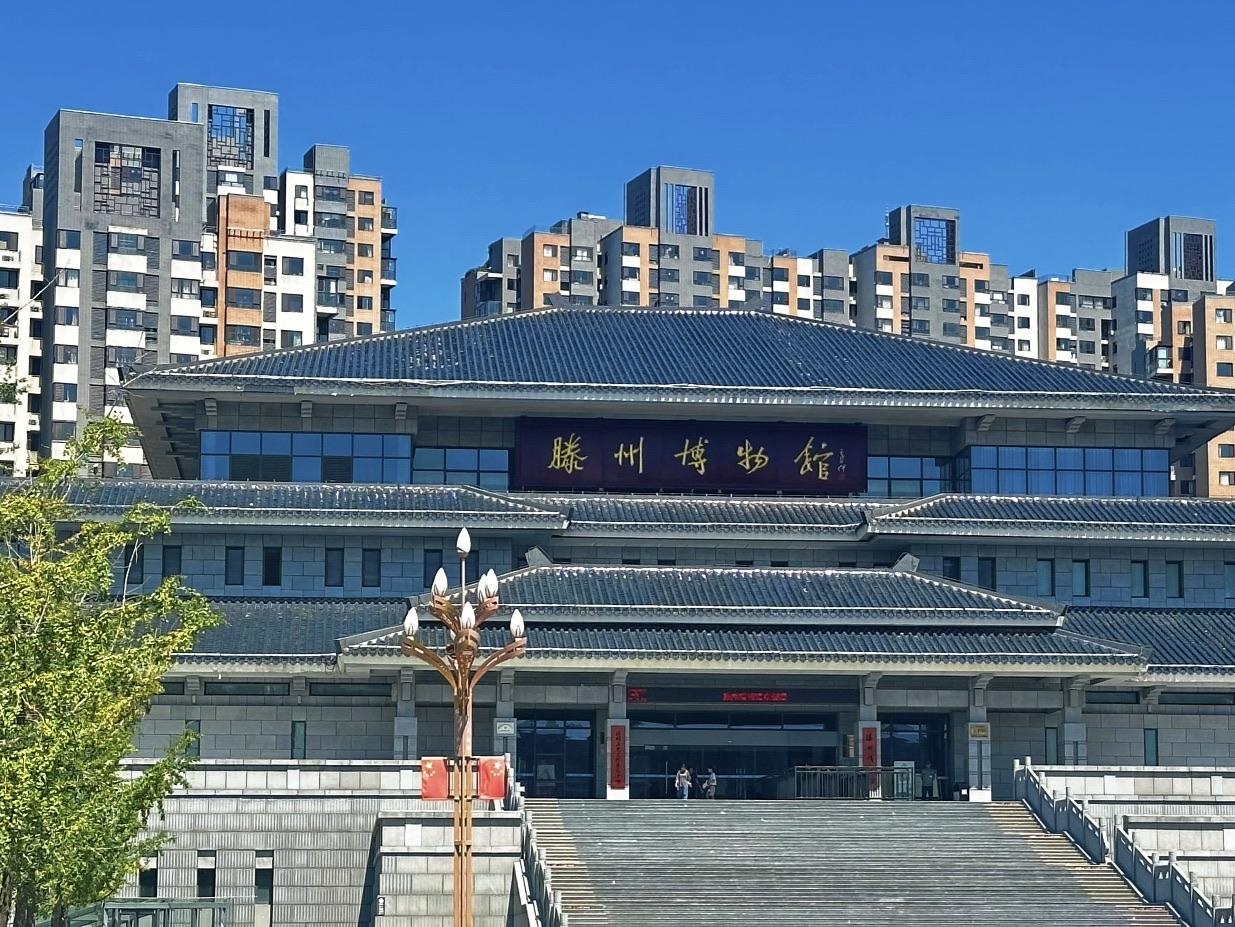
地标名称：滕州博物馆
所在城市：枣庄市·滕州市